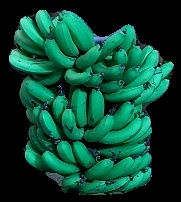
Variety: pachbale
Grade: grade3